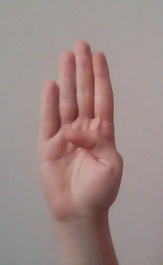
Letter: kaaf